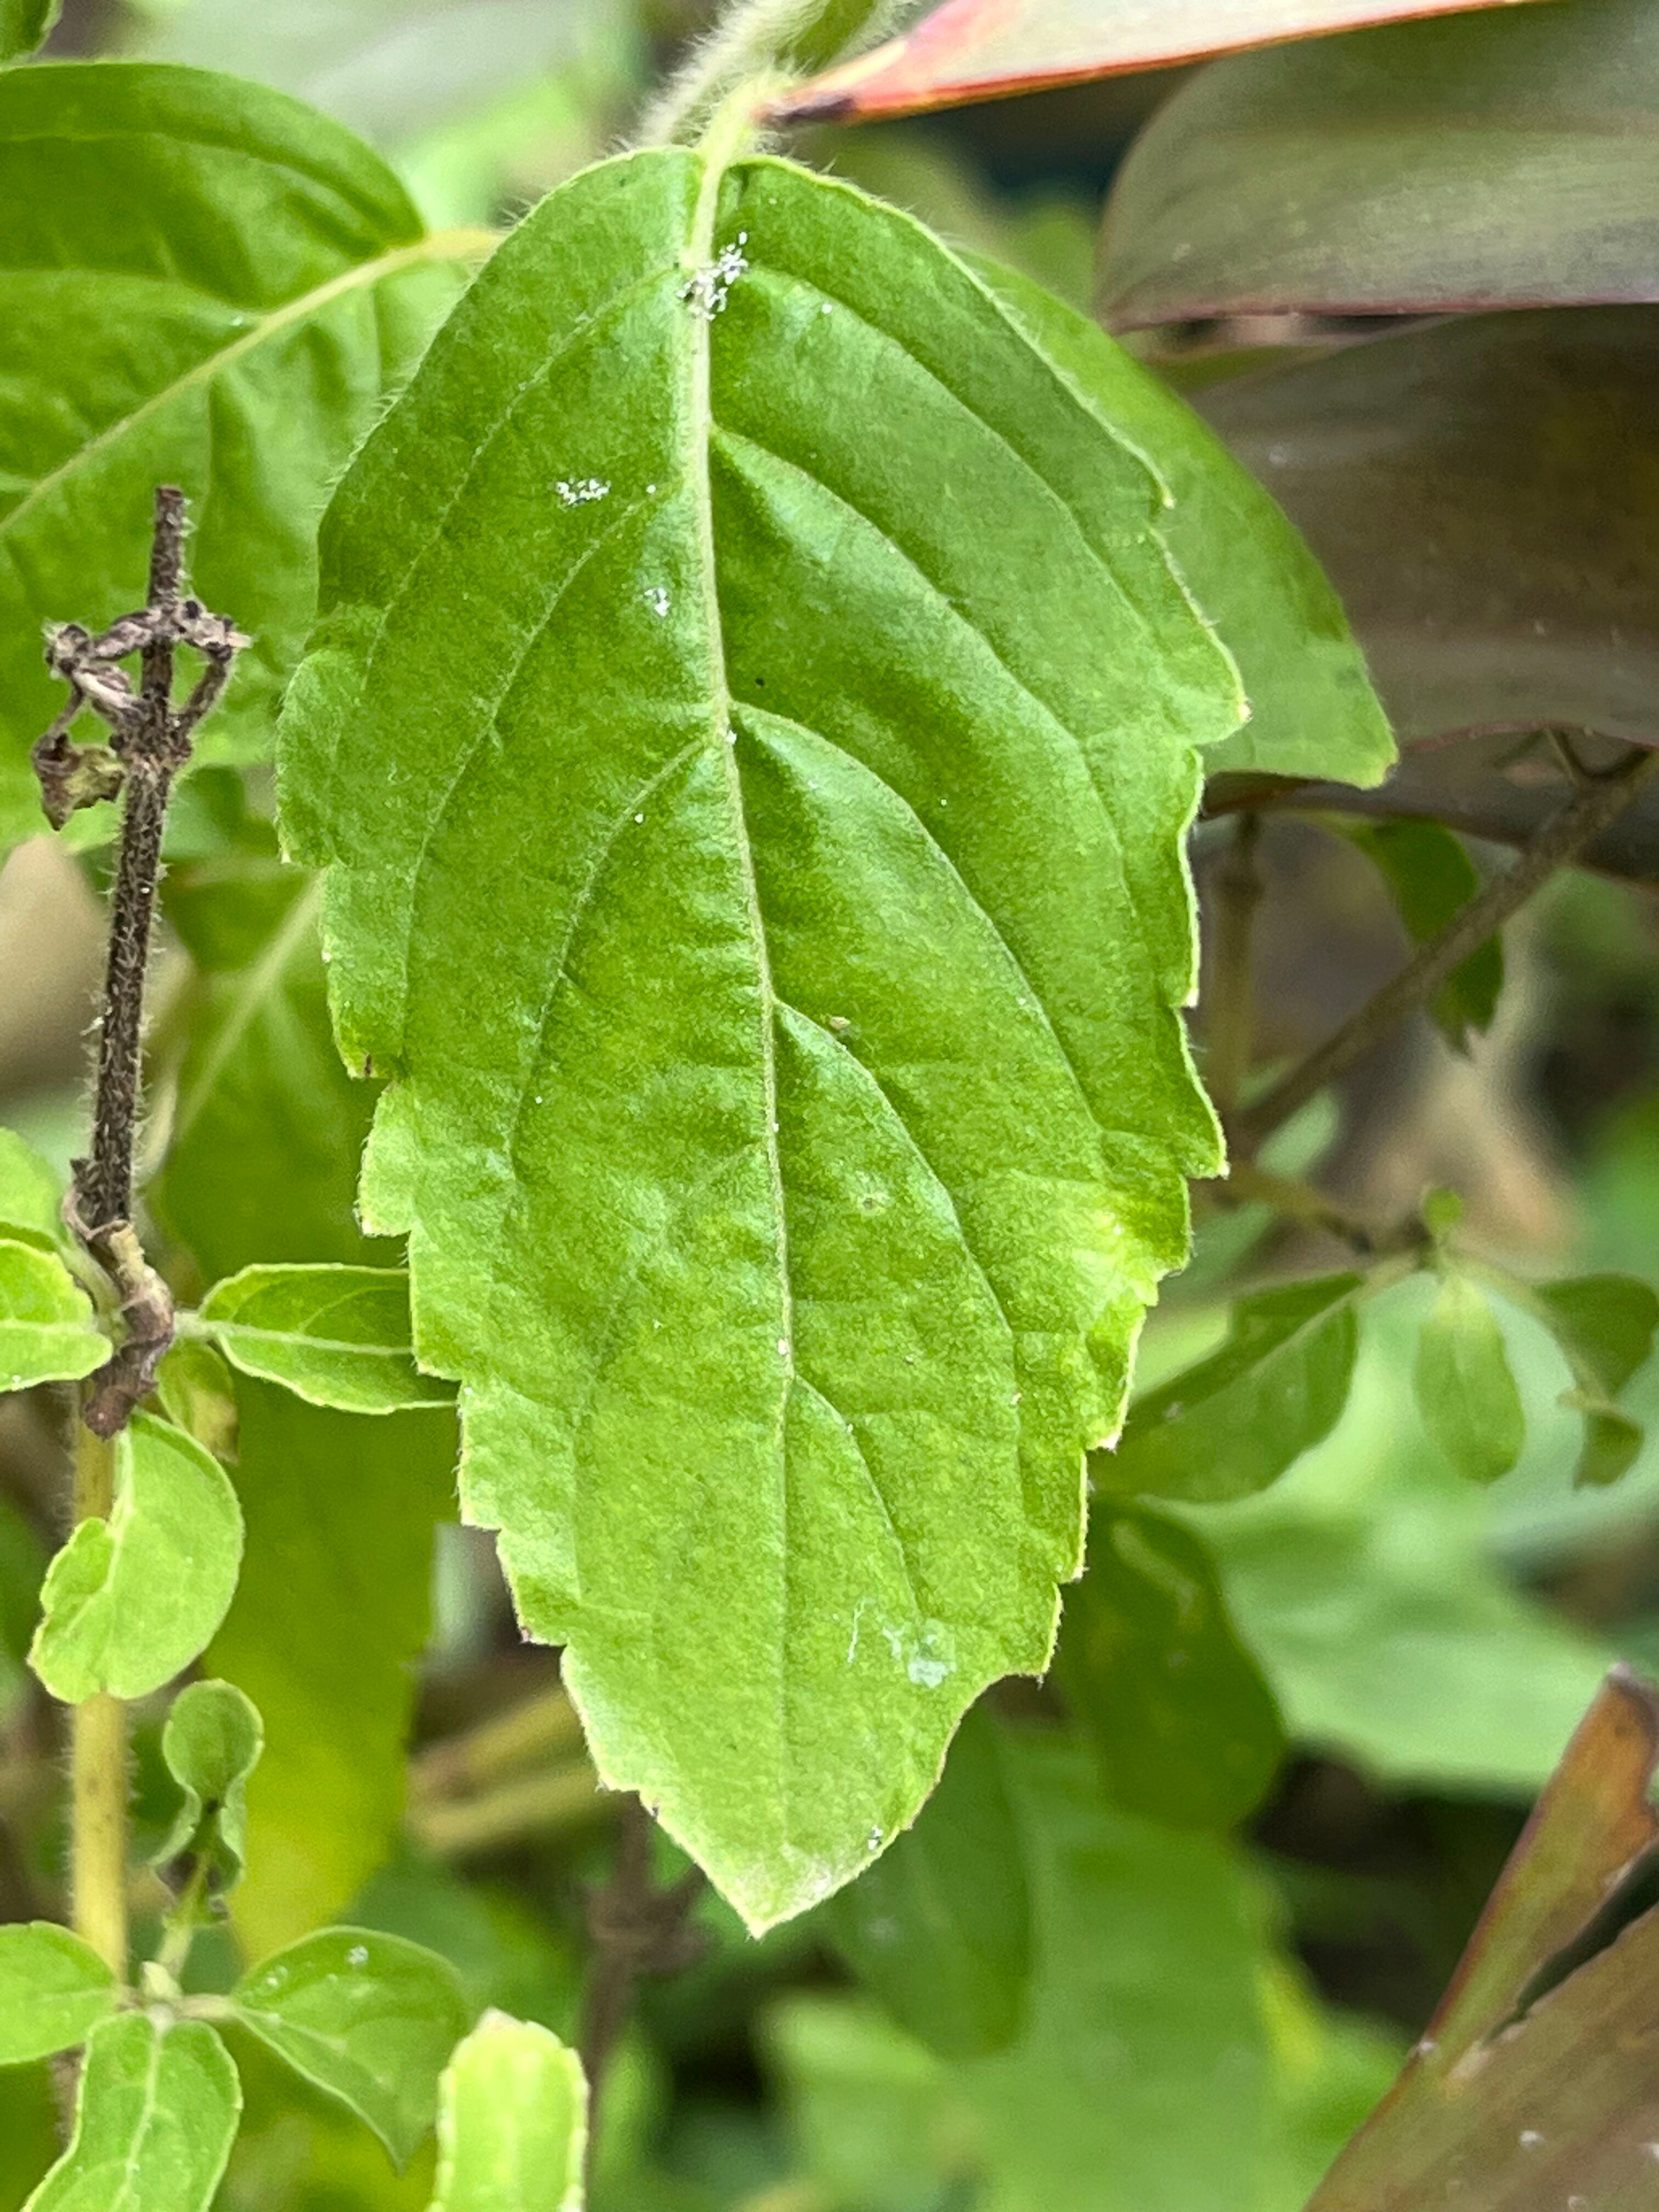
Plant species: ocimum-tenuiflorum